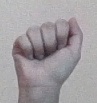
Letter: saad